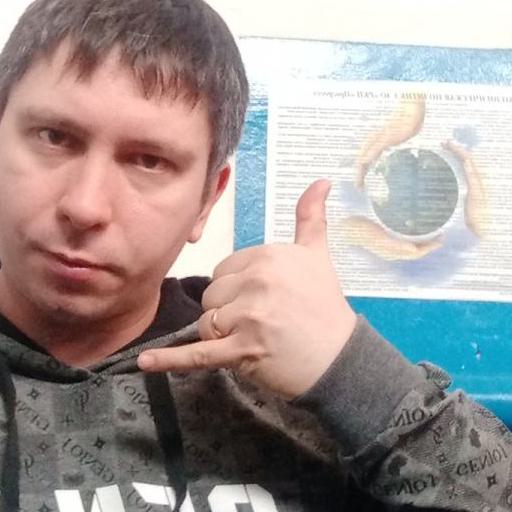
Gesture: call